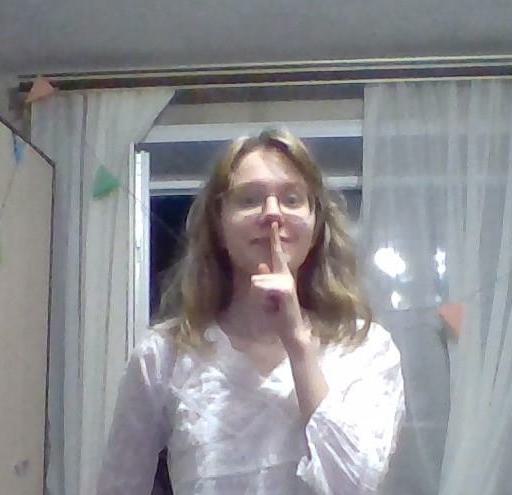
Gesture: mute